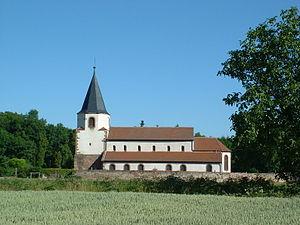
Le Dompeter, ban de Mosheim, France.